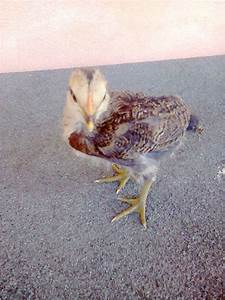
Label: gallina